India–Qatar relations

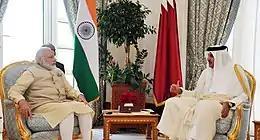
Prime Minister Narendra Modi with Emir Tamim Bin Hamad Al Thani in Doha, June 2016.

India–Qatar relations refers to the bilateral ties between India and Qatar. India maintains an embassy in Doha, while Qatar maintains an embassy in New Delhi and a consulate in Mumbai.